Battle of Mulhouse

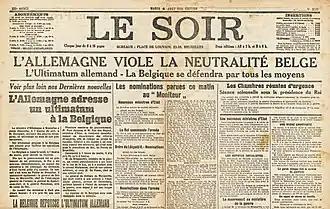

German strategy had given priority to offensive operations against France and a defensive posture against Russia since 1891. German planning was determined by numerical inferiority, the speed of mobilisation and concentration and the effect of the vast increase of the power of modern weapons. Frontal attacks were expected to be costly and protracted, leading to limited success, particularly after the French and Russians modernised their fortifications on the frontiers with Germany. Alfred von Schlieffen Chief of the Imperial German General Staff (OHL) from devised a plan to evade the French frontier fortifications with an offensive on the northern flank, which would have a local numerical superiority and obtain rapidly a decisive victory. By 1898–1899, such a manoeuvre was intended to rapidly pass through Belgium, between Antwerp and Namur and threaten Paris from the north.